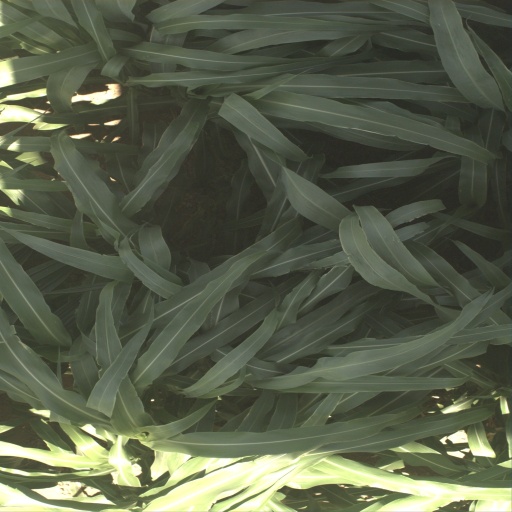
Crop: sorghum